John Somers Payne

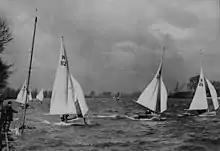
Image of a National 12 class Dinghy

Growing up in a highly acknowledged Munster sailing family, Payne knew his way around a boat. He belonged to The Royal Cork Yacht Club and was a respected sailor of Cork Harbor. He competed in the Finn Single-handed Dinghy event at the 1956 Olympics in Melbourne and again in the 1960 Olympics in Rome. Having to work very hard to get to the Olympics, Payne came 16th at the 1956 Olympics and 18th at the 1960 Olympics both in the mixed one-person dinghy event. In 1946, the International 12 Foot Dinghy was the biggest dinghy class in Ireland, which Payne would have been considered a national and international star. Later, Payne would have carried on to win more National 18 class titles than any other captain, and has listed many Admiral's Cup in his accomplishments.